Boeing KC-135 Stratotanker

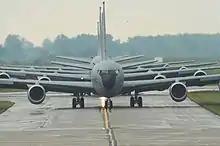
The front of several gray aircraft are centered in the image.

Developed in the early 1950s, the basic airframe is characterized by 35-degree aft swept wings and tail, four underwing-mounted engine pods, a horizontal stabilizer mounted on the fuselage near the bottom of the vertical stabilizer with positive dihedral on the two horizontal planes and a hi-frequency radio antenna which protrudes forward from the top of the vertical fin or stabilizer. These basic features make it strongly resemble the commercial Boeing 707 and 720 aircraft, although it is a different aircraft.